Capitol Theater (Olympia)

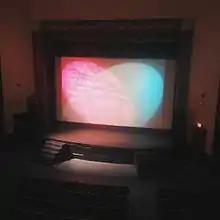
The stage and screen at Capitol Theater, Olympia, Washington

The theater played host to the International Pop Underground Convention, a punk and indie rock music festival in 1991, as well as the similarly themed Yoyo A Go Go in 1994, 1997, 1999, and 2001.